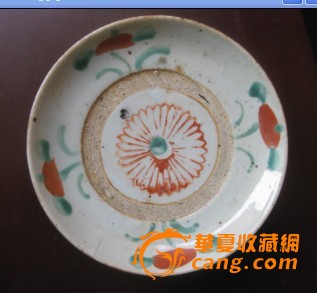
Label: trash